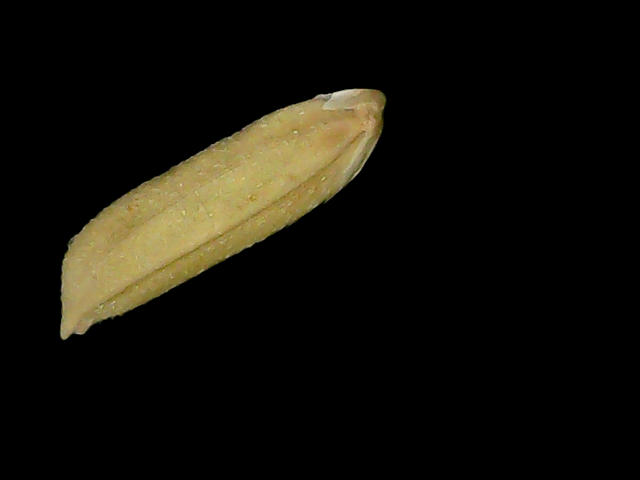
Rice variety: Bd75